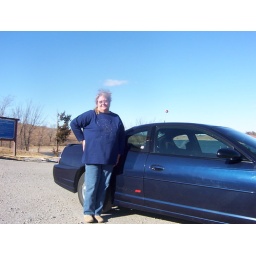
pretty women standing by a car